Lars Jacob von Röök

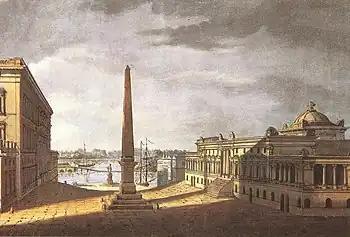
Proposal for a museum on Slottsbacken

Lars Jacob von Röök (14 October 1778, Stralsund - 6 February 1867, Stockholm) was a Swedish painter, architect and museum manager.